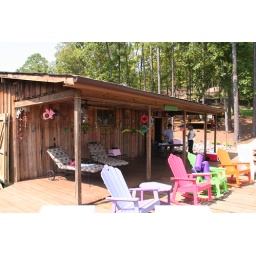
Susan's lake house in Alabama. Ahhhh....relaxing!